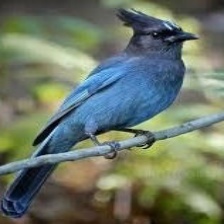
Species: AZURE JAY
Scientific name: CYANOCORAX CAERULEUS
ImageNet parent category: jay